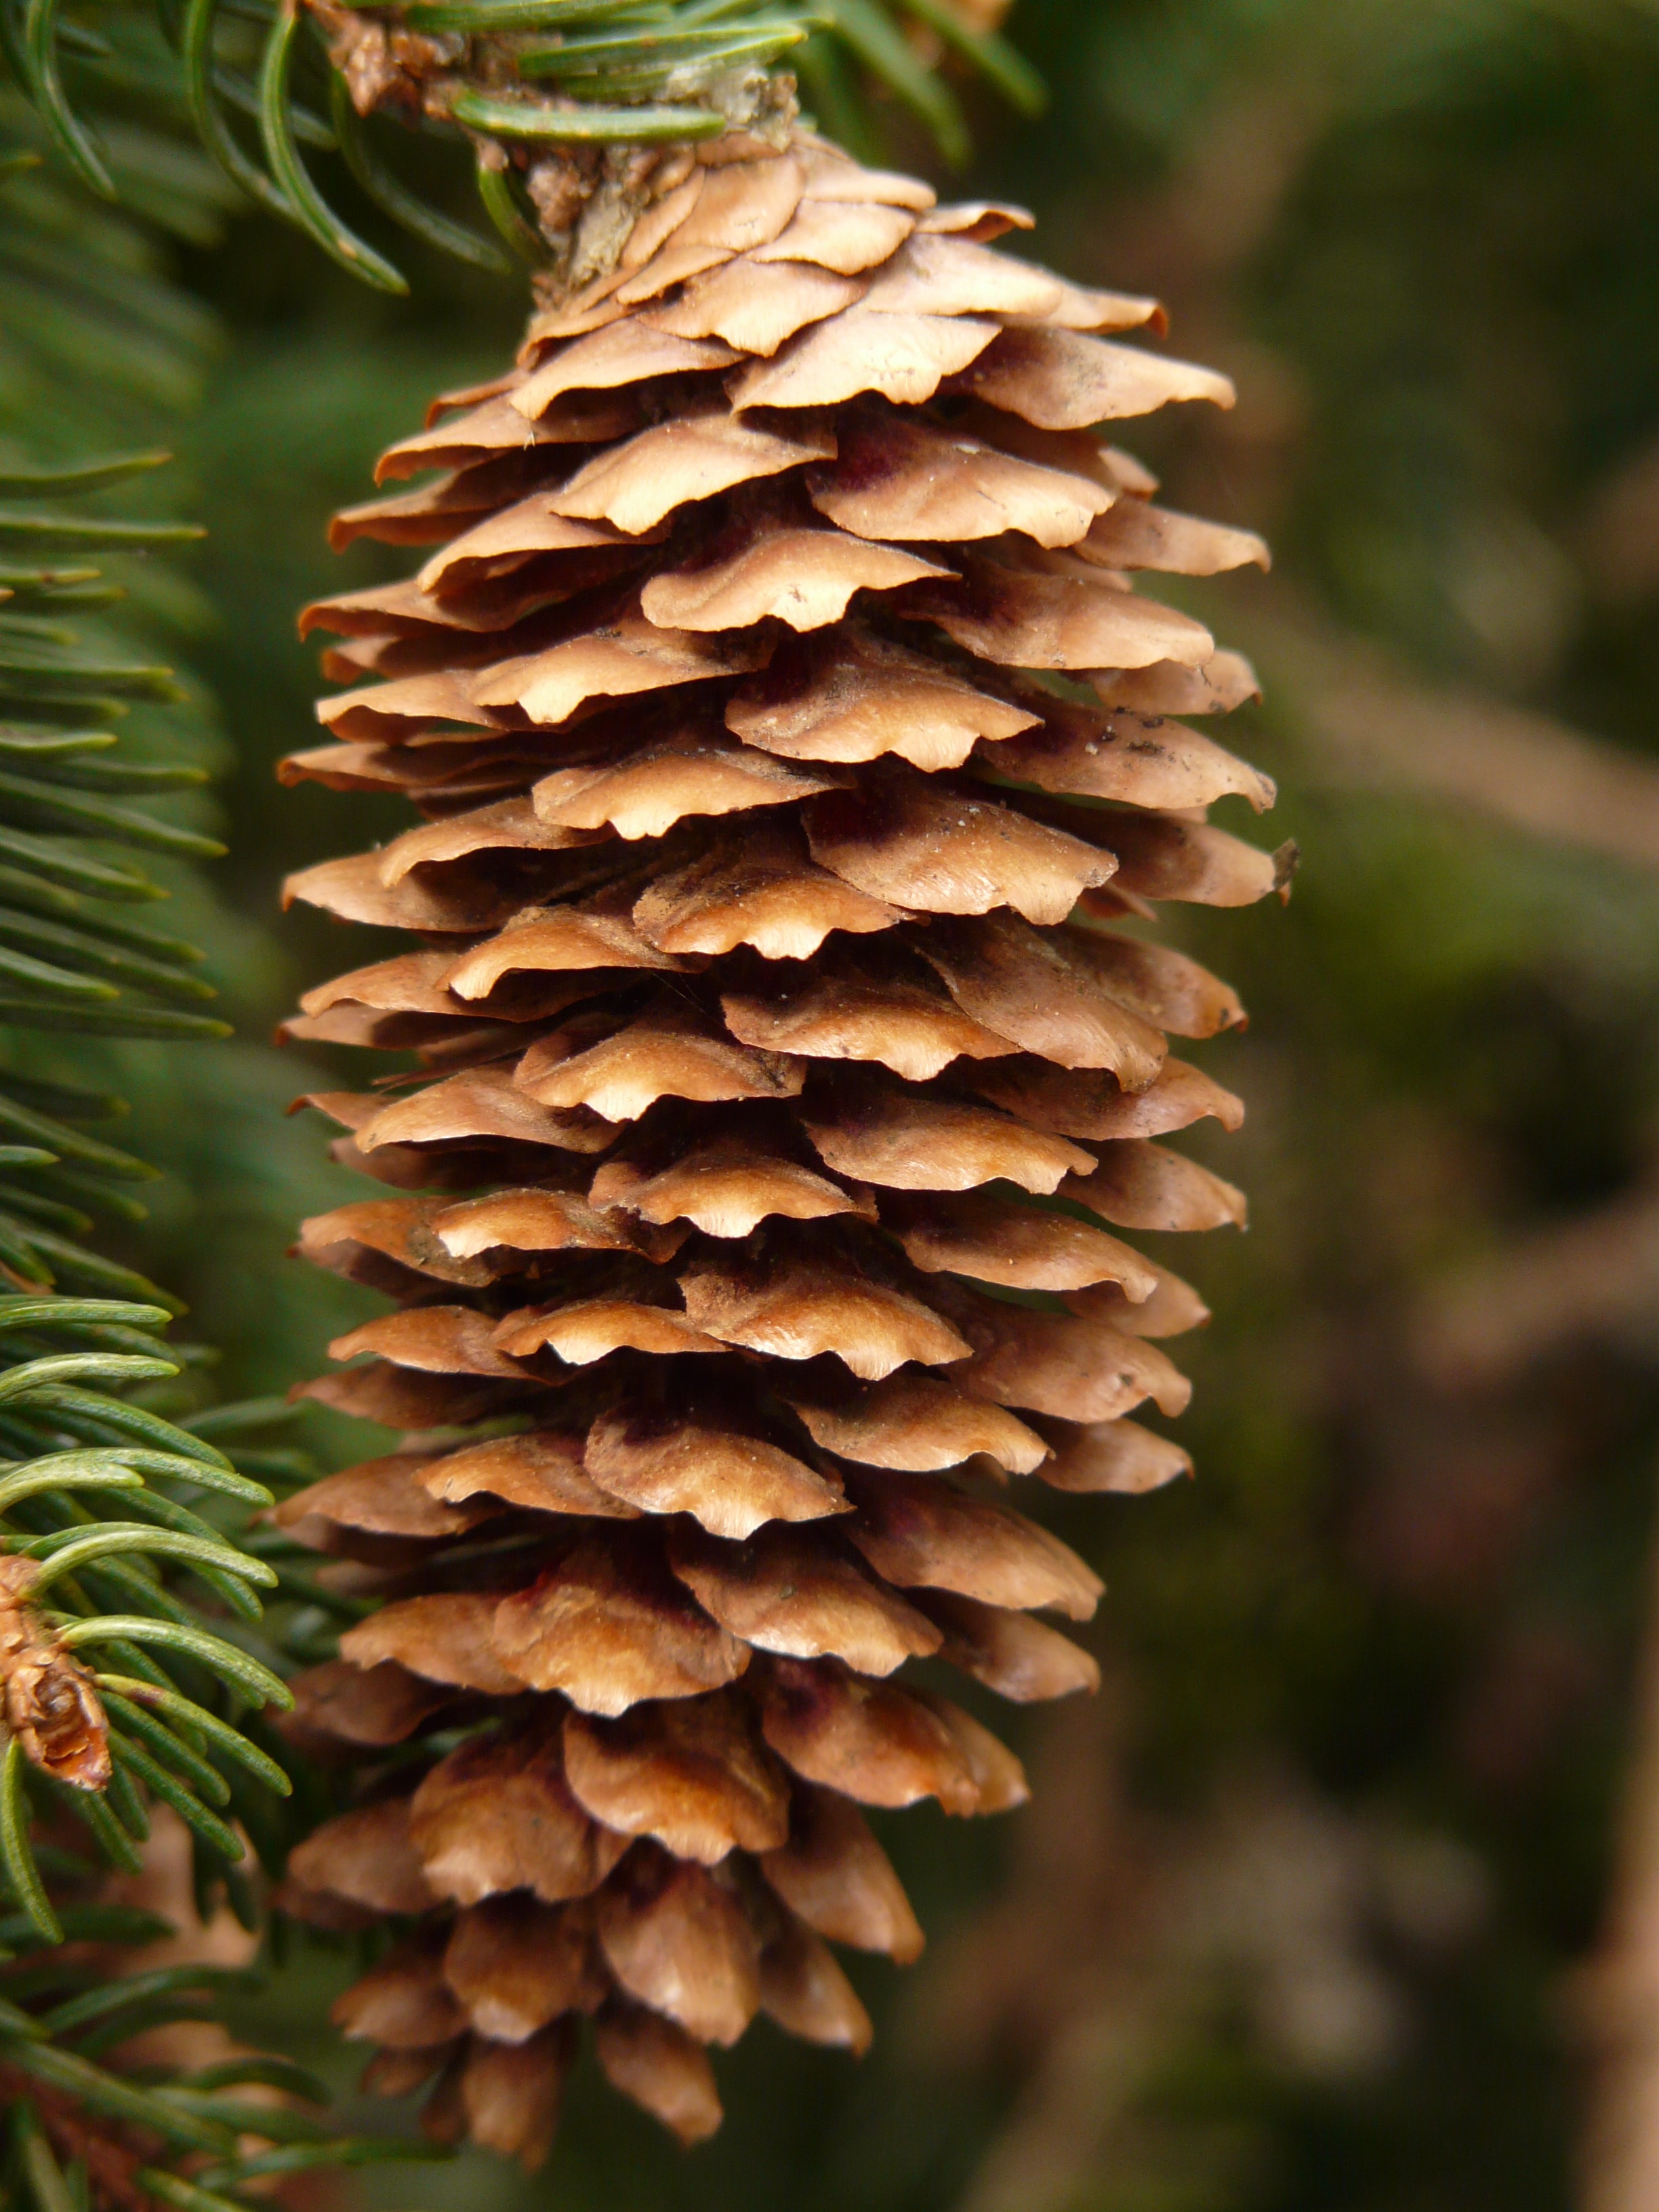
tree, branch, plant, leaf, flower, ripe, autumn, botany, fir, flora, conifer, seeds, tap, spruce, larch, pine cones, picea, common spruce, pine family, picea abies, plant stem, woody plant, land plant, conifer cone, red spruce